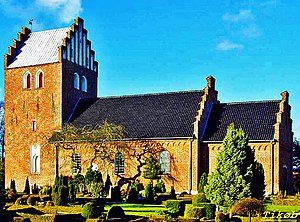
Tikøb Kirke
Tikøb Kirke
fra syd
Tikøb Kirke er kirke i Tikøb Sogn, Helsingør Domprovsti i Helsingør Stift. Kirken ligger i Helsingør Kommune. Indtil Kommunalreformen i 2007 lå den i Helsingør Kommune, og indtil Kommunalreformen i 1970 i Lynge-Kronborg Herred.